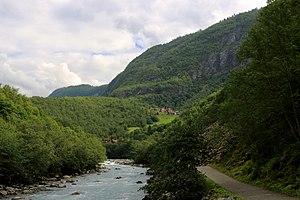
Le Jotunheimen est un massif de montagnes situé dans le Sud-Ouest de la Norvège dans les Alpes scandinaves. Il constitue la région de plus haute altitude de cette chaîne de montagnes avec tous les sommets de plus de 2 300 m, y compris le Galdhøpiggen, point culminant de la chaîne, de la Norvège et de l'Europe du Nord. Le massif s'étend sur 3 500 km² à la limite entre les comtés d'Innlandet et de Vestland.